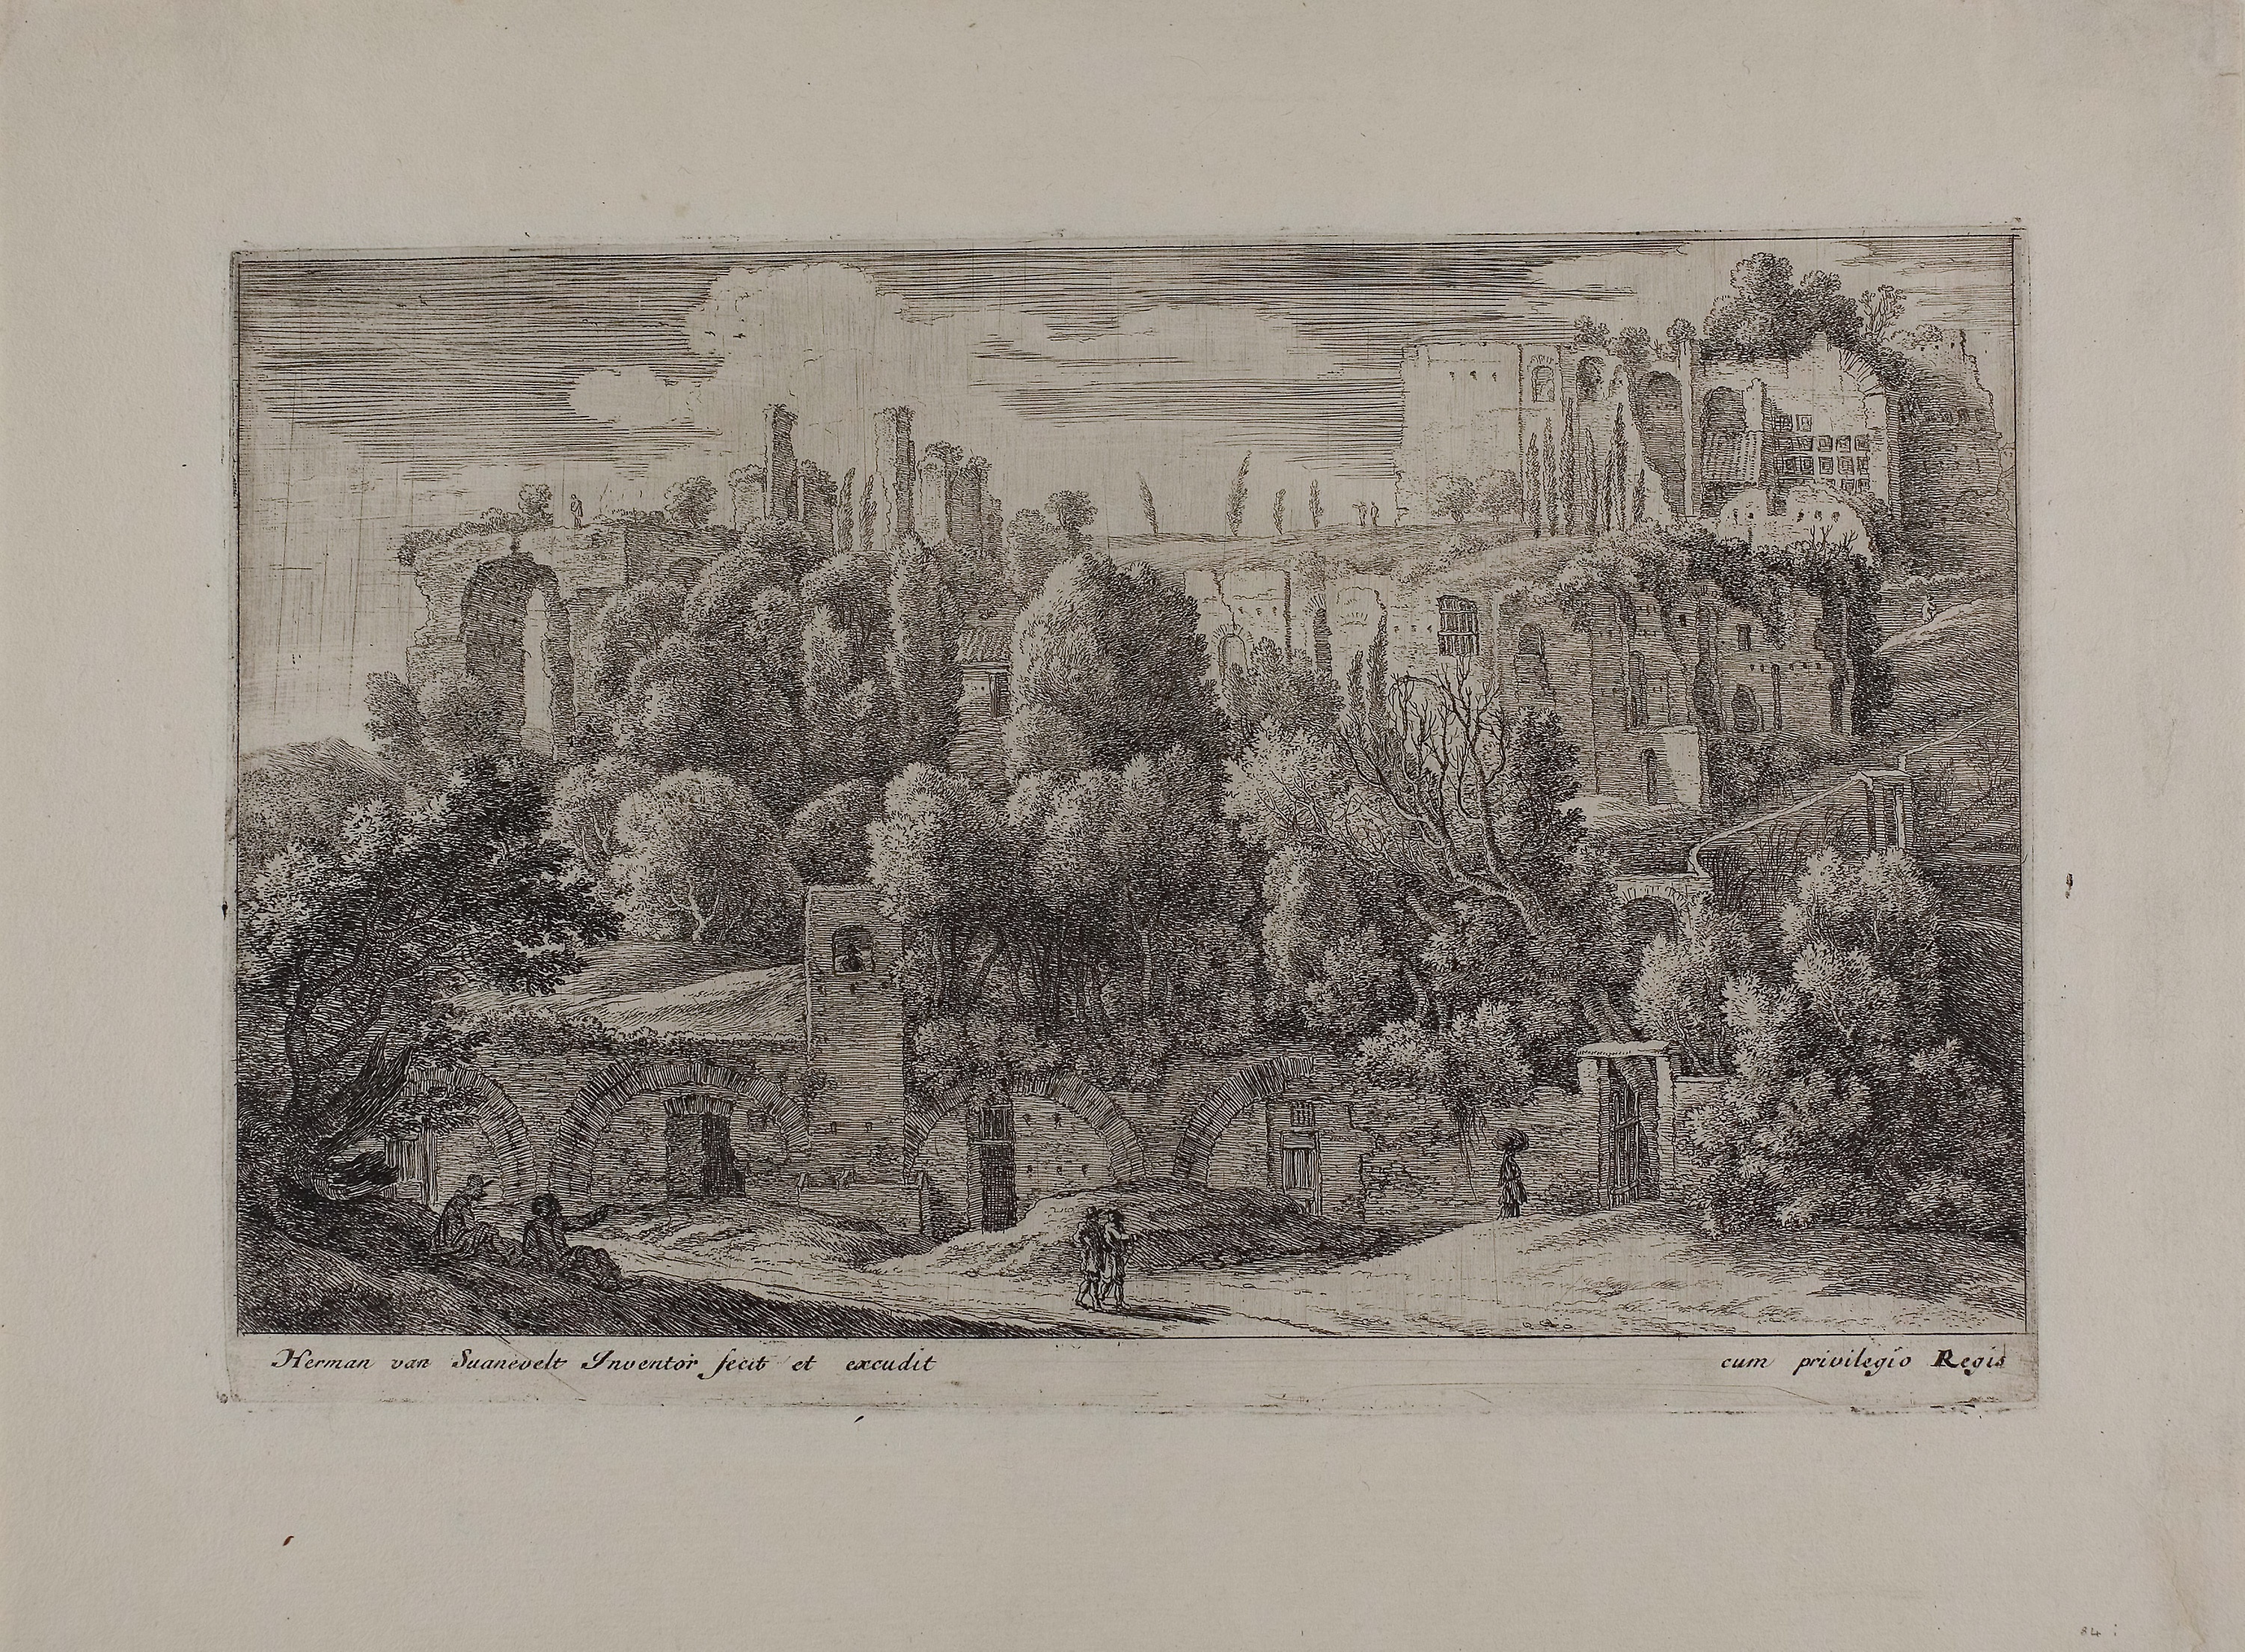
art, history, painting, artwork, visual arts, drawing, tree, sketch, modern art, picture frame, paint, ancient history